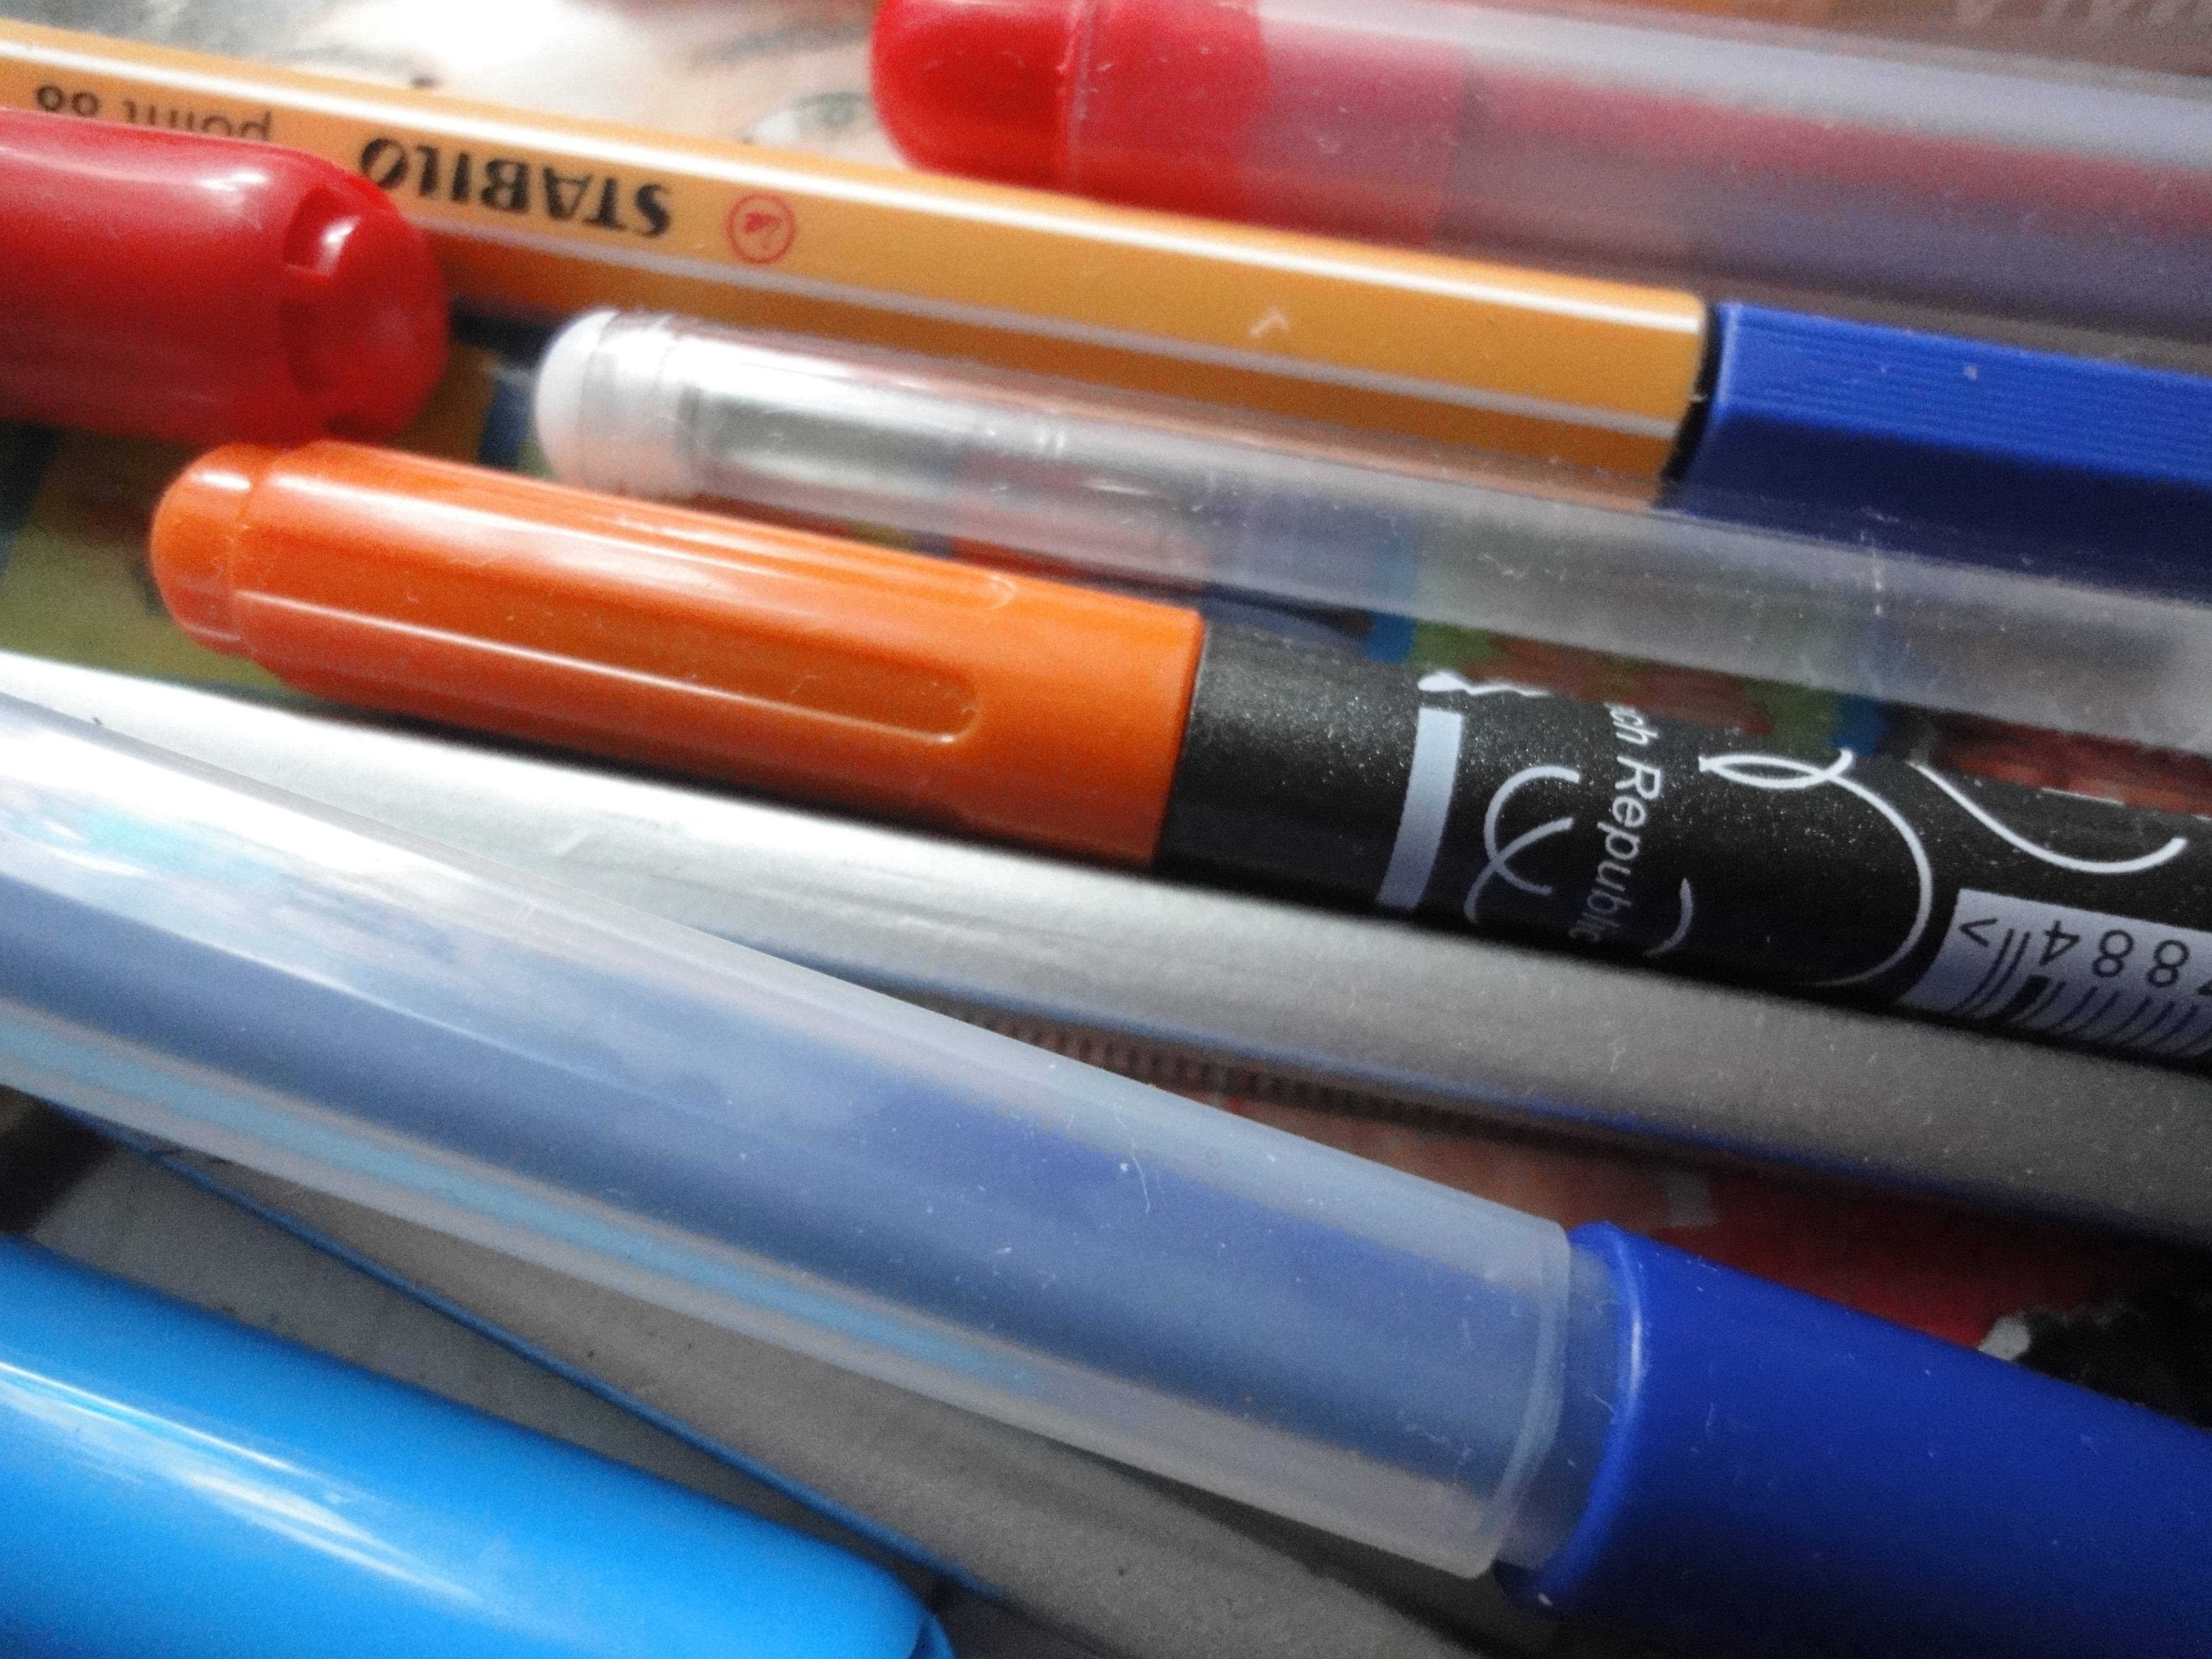
pen, color, colors, drawing, colored, ball pen, fixation, cue stick